Arthur Bryant's

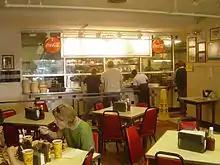
Interior of the location at 18th and Brooklyn

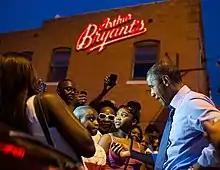
President Obama visited in 2014.

In 1908, Henry Perry, the "father of Kansas City barbecue", began serving smoked meats from an alley stand to workers in the Garment District in Downtown Kansas City. Perry moved to the 18th Street and Vine neighborhood where he sold barbecue for 25 cents per slab from a trolley barn at 19th and Highland.